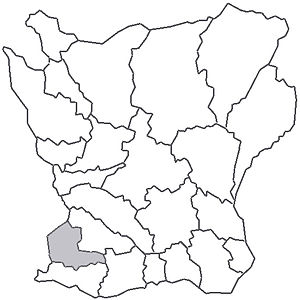
Oxie Herred
Oxie Herreds beliggenhed i Skåne
Oxie Herred var et herred beliggende i Lindholm len og senere Malmøhus len, Skåne.